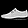
Label: Sneaker